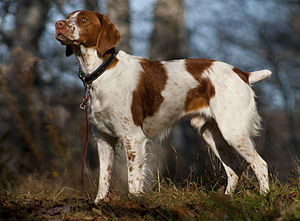
Spaniel / Racer / Moderne
Spaniel tilhører en undergruppe med hunde som bliver avlet som apporterende jagthunde, men som oprindelig var såkaldte stødende jagthunde af setter typen. Flere racer regnes også primært som stående jagthunde, og bliver derfor listet blandt disse af FCI. Nogen racer fungerer imidlertid kun som selskabshunde i dag, og listes derfor blandt disse.